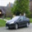
Label: automobile